Kahungunu

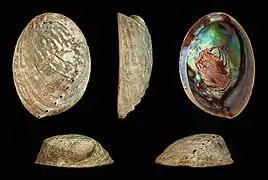
Pāua ("Haliotis iris").

On arrival, Kahungunu demonstrated his prowess by leading an expedition to gather "aruhe" (fern root) in the hills. Once they had gathered a large amount, he tied it together in a huge bundle, using vines ("aka turihanga") and carried the whole huge bundle by himself to the top of the cliffs above the village, and let it roll down the cliff "like a landslide," filling the whole village with "aruhe". Next, he led an expedition to the sea to collect pāua (abalonie shellfish). He dove down underwater with a "kāwhiu" basket on the end of a rope, filling it repeatedly, while the other members of the expedition hauled it up, emptied it, and threw it back to him. Finally, he simply stuck the pāua to his body, and surfaced covered in the shellfish. At the feast, Kahungunu ate all of the roe of the pāua himself. This made him very flatulent; in the middle of the night he got up, went over to where Rongomai-wahine and Tama-taku-tai were sleeping and farted all over them. Rongomai-wahine woke up, blamed the smell on Tama-taku-tai and left him.